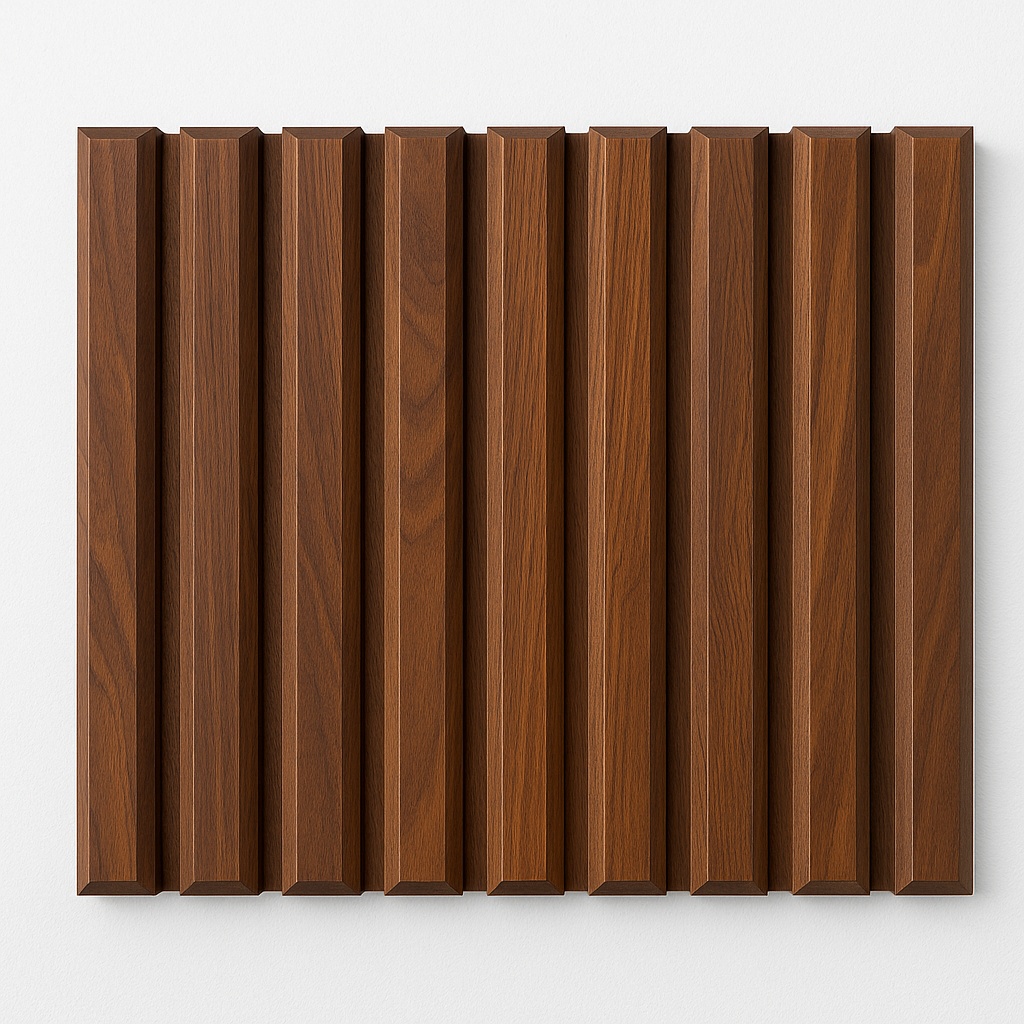
Bronx 3D – Pannello da Parete Effetto Rovere Scuro 50x50 cm
Brand: Dal Panda Home
Design 3D sorprendente: con design a diamante 3D rialzato, questi pannelli da parete testurizzati possono aggiungere profondità e una consistenza lussuosa alla parete ordinaria. Ideale sia per spazi residenziali che commerciali, una soluzione versatile per la decorazione di pareti interne Materiale di alta qualità: realizzati in PVC di alta qualità, questi pannelli da parete non sono solo visivamente sorprendenti, ma anche durevoli, leggeri, impermeabili e facili da mantenere, garantendo longevità e fascino costante Fai da te facile – nessun professionista richiesto, solo la tua creatività! I nostri pannelli da parete sono progettati per una facile autoinstallazione, trasformando una parete opaca in una parete accattivante senza la necessità di aiuto di esperti o strumenti complessi Ideale per l'applicazione in salotti, camere da letto, uffici o spazi commerciali per un maggiore fascino estetico Supporto dedicato - Ci impegniamo per la vostra soddisfazione, offrendo un servizio clienti reattivo e utile per assistere con qualsiasi richiesta, guida all'installazione o supporto post-acquisto, non esitate a contattarci.
Category: Hardware > Building Materials > Wall Paneling